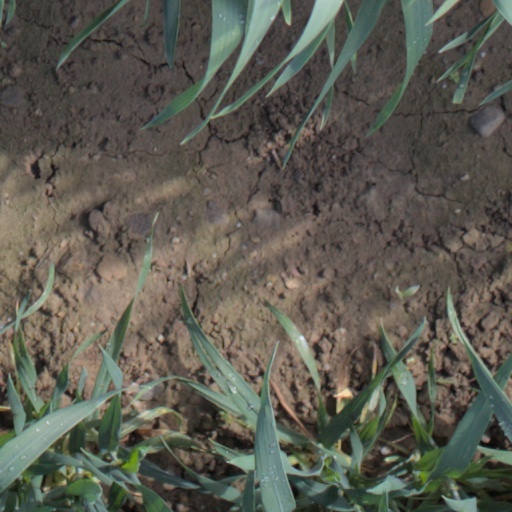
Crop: wheat